2021 Pacific Northwest floods

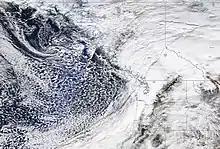
Satellite view of the storm on November 15, 2021 at 00 UTC.

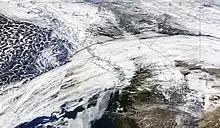
Another low pressure in a series on December 1, 2021, dumping more rain over the region.

Several weather systems in early November contributed to record rainfall in southwestern British Columbia and the Pacific Northwest region of the United States. One of the systems produced a tornadic waterspout near Vancouver on November 6. Another system prompted two separate tornado warnings to be issued in Kitsap County, Washington, on November 9. Then the first deep low pressure system, which climatologists refer to as an atmospheric river, formed in the Pacific Ocean and moved into the coast on November 12. Two days later, a second atmospheric river following almost the same track moved into the coast. The U.S. National Weather Service issued flood warnings for Skagit and Whatcom counties, and high wind warnings for most of northwestern Washington. Three more atmospheric river events were scheduled to impact southern British Columbia and northwestern Washington state with the first arriving November 24, 2021 and the final event lasting through December 1, 2021.